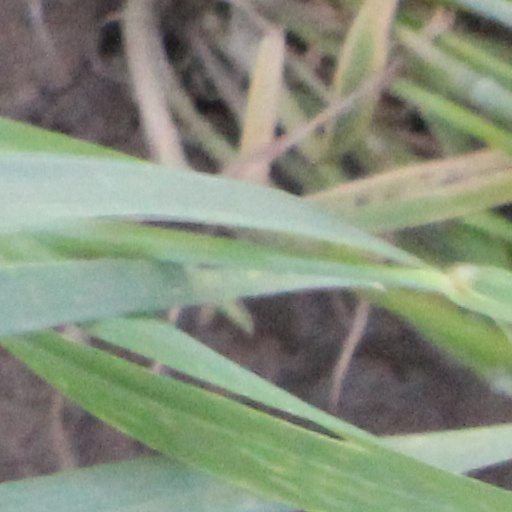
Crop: wheat